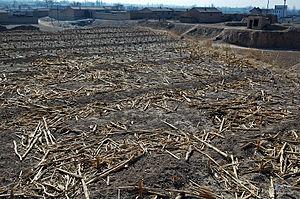
Dai est un État situé dans le nord du Hebei qui a existé pendant la période des Printemps et Automnes de l'histoire de la Chine. Sa capitale éponyme est située au nord des terres de la dynastie Zhou dans ce qui est maintenant le Xian de Yu. Il a apparemment été fondé par des personnes connues des anciens Chinois sous le nom de Beidi ou "Barbares blancs". Ces Beidi pratiquent le commerce du bétail et d'autres biens entre l'Asie centrale et les États Zhou avant leur conquête par le clan Zhao de Jin.
L'état de Dai est un état éphémère ayant existé entre 228 et 222 avant JC, pendant la Période des Royaumes combattants de l’histoire de la Chine.